Matt Forte

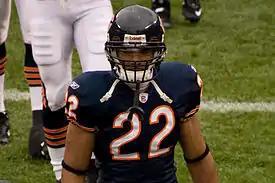
Forte with the Chicago Bears in 2008

Matthew Garrett Forte (born December 10, 1985) is an American former professional football player who was a running back for ten seasons in the National Football League (NFL). He played college football for the Tulane Green Wave and was drafted by the Chicago Bears in the second round of the 2008 NFL draft. Forte established himself as a dual-threat running back capable of earning yards as a rusher and receiver. He is one of only three players to record at least 1,000 rushing yards and 100 receptions in a single season. Forte spent eight seasons with the Bears before playing for the New York Jets for two seasons.